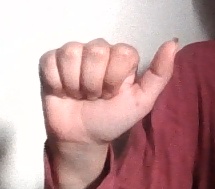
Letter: dhad